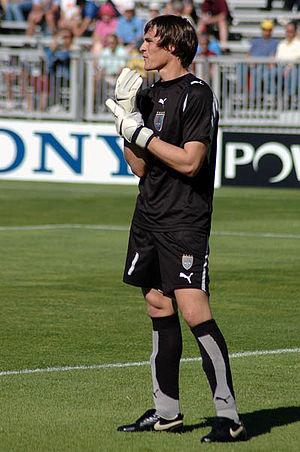
Mauro Goicoechea, né le 27 mars 1988 à Montevideo en Uruguay, est un footballeur italo-uruguayen évoluant au poste de gardien de but au Toulouse FC.